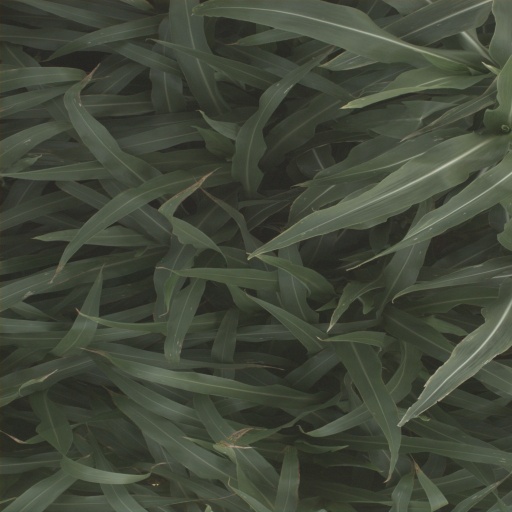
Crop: sorghum